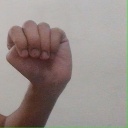
अक्षर: ठ